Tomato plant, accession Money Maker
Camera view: bottom (45 deg); turntable rotation: 30 degrees
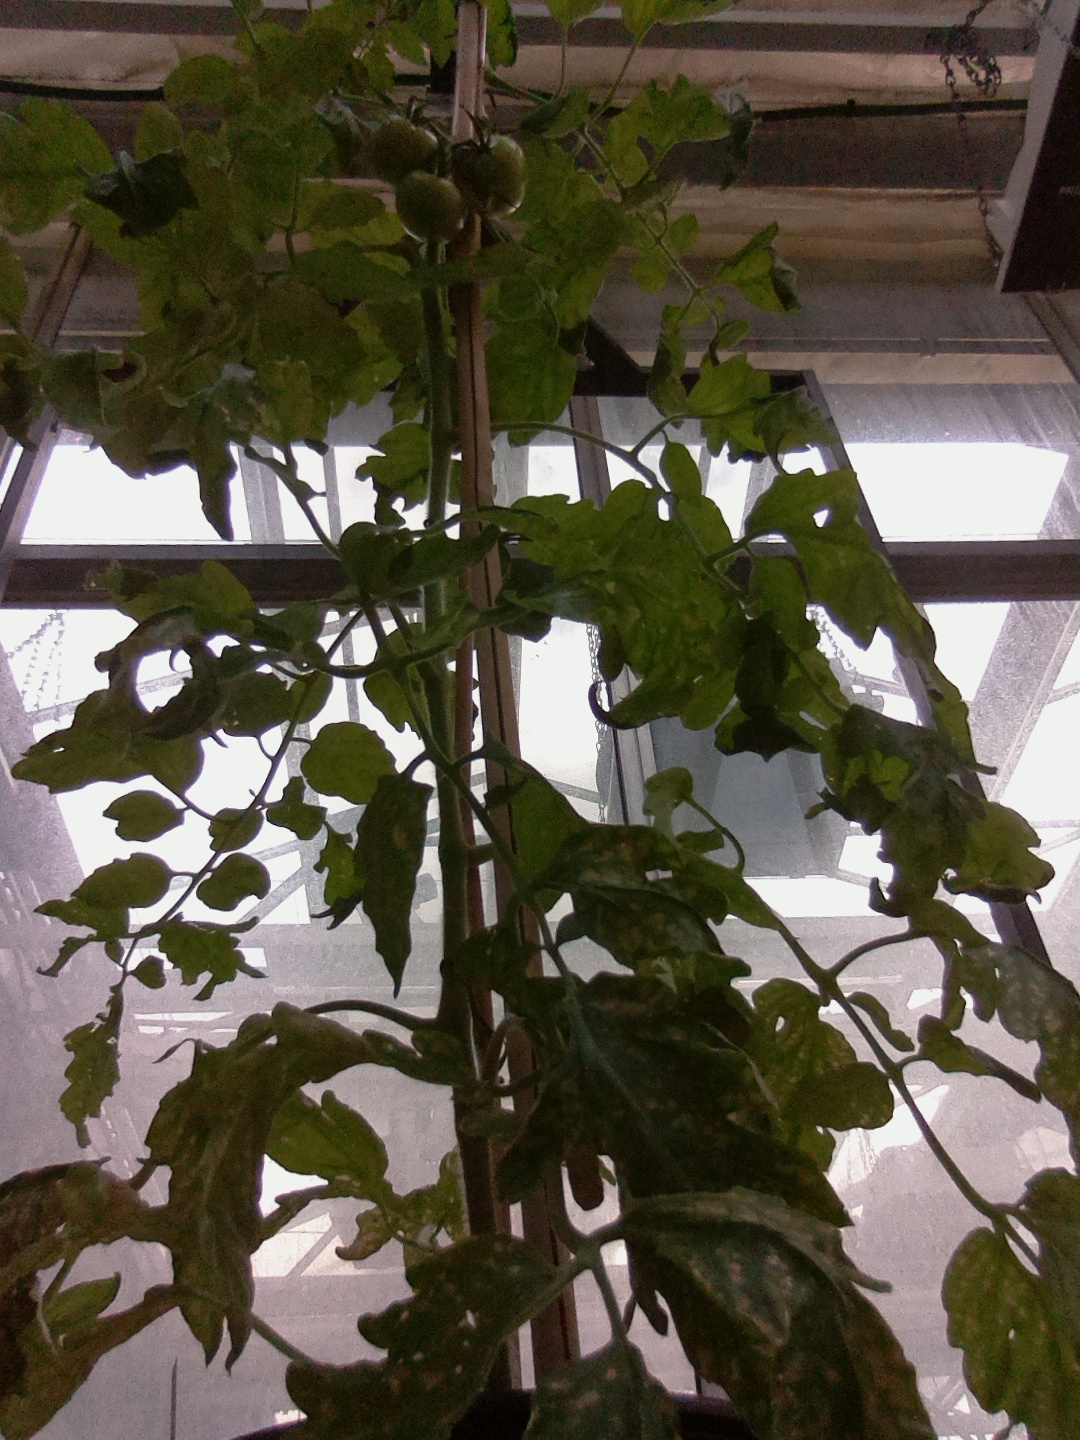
BBCH growth stage 73: 30%-40% of final fruit size